Sky position (RA, Dec in degrees): 119.096, 18.534
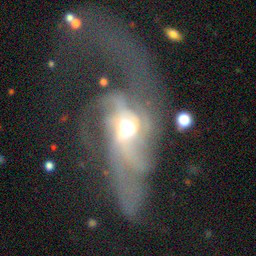
Galaxy morphology: Disturbed Galaxies